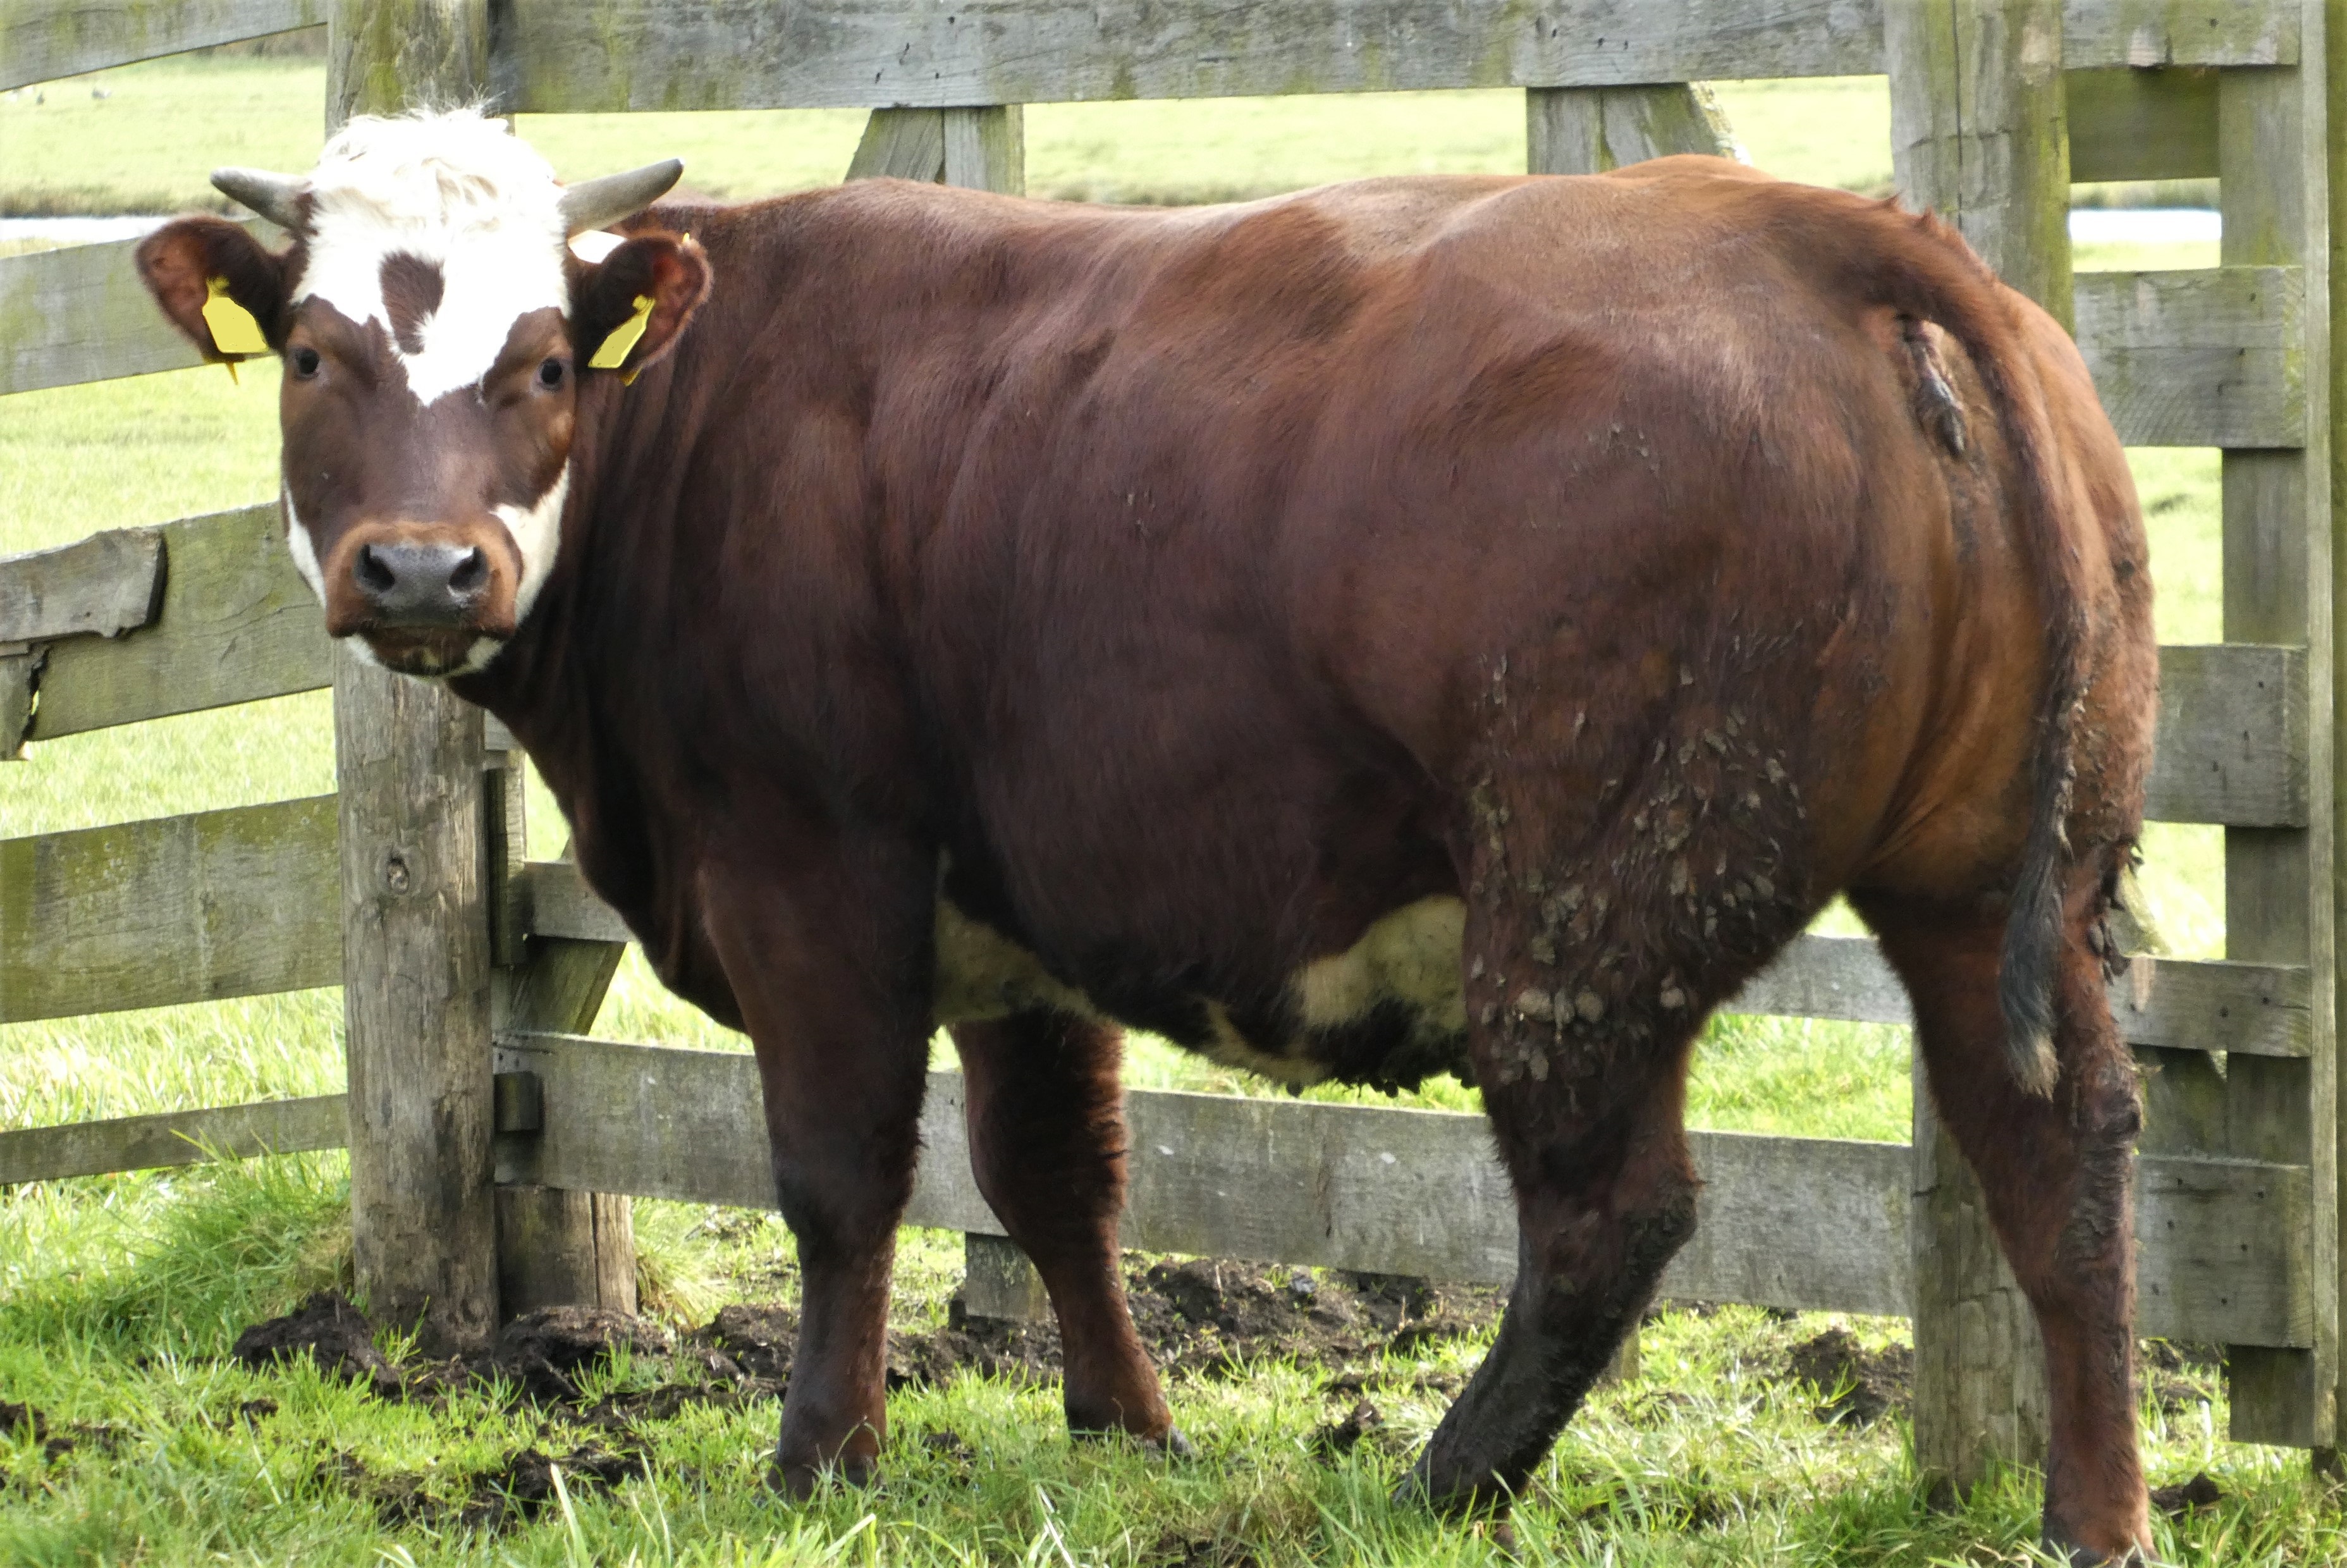
cow, animals, breed of cattle, mammal, livestock, farm animal, grass, pasture, farm, nature, countryside, working animal, plant, fawn, terrestrial animal, dairy cow, snout, landscape, grassland, grazing, human leg, horn, bovine, ranch, calf, wildlife, natural material, field, ox, herd, dairy, cow goat family, bull, tree